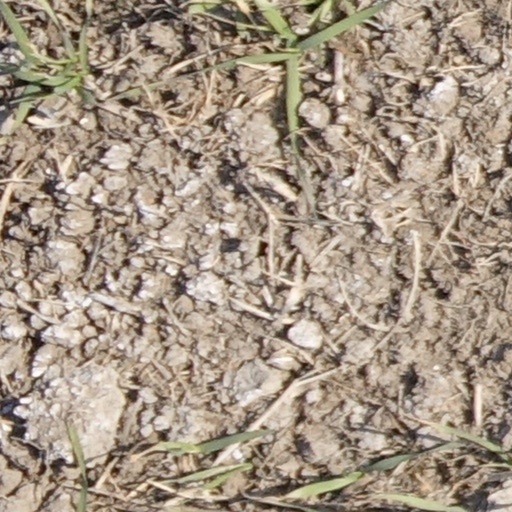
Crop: wheat